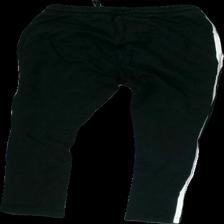
View: back
Type: Trousers
Category: Ladies
Brand: Zara
Colors: White, Black
Material: 100% Cotton
Pattern: Striped
Cut: Regular
Size: S
Season: All
Holes: Major
Damage location: middle center
Damage 2: Holes
Damage 2 location: middle center
Damage 3 location: top center
Price range: <50
Recommended usage: Recycle